The Legend of Spyro: The Eternal Night

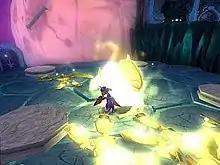
A screenshot from the game.

The gameplay is similar to its predecessor. Spyro must travel to the end of a level in a linear fashion and defeat the boss at the end of each level, defeating enemies with his combat moves. However, there is a much larger emphasis on exploration and puzzle-solving.